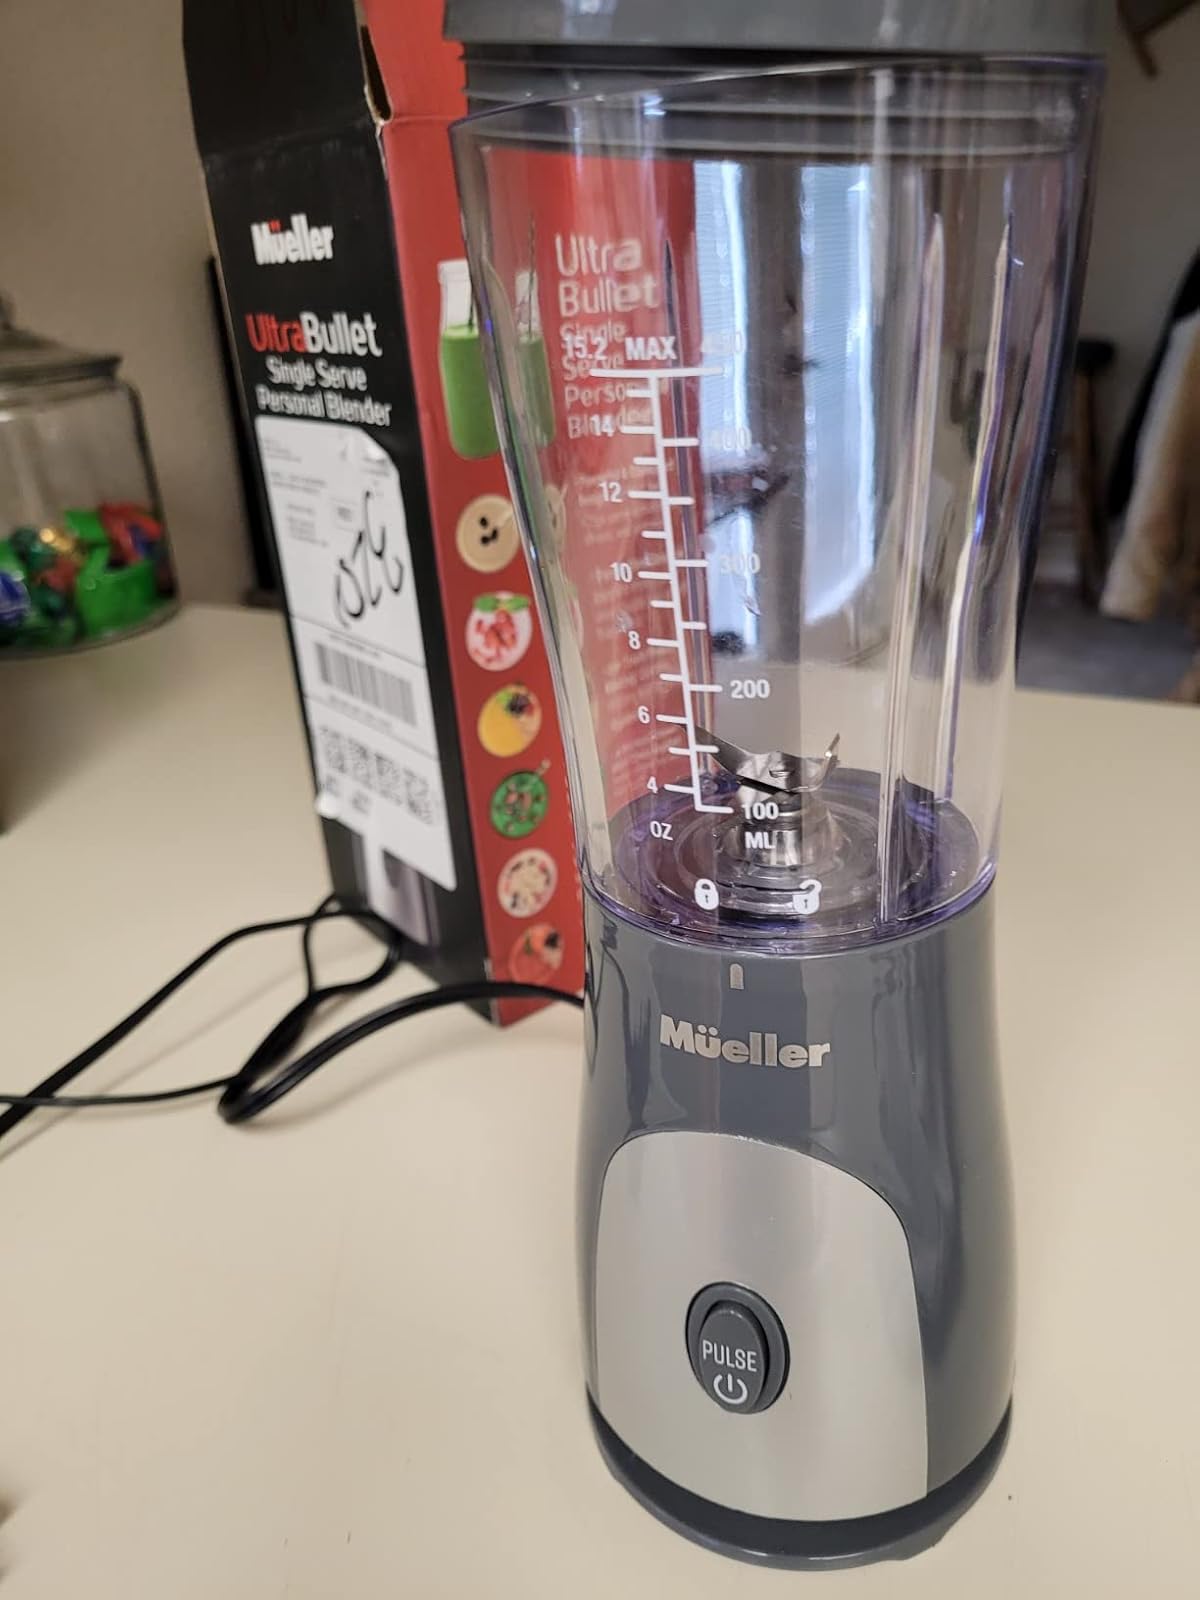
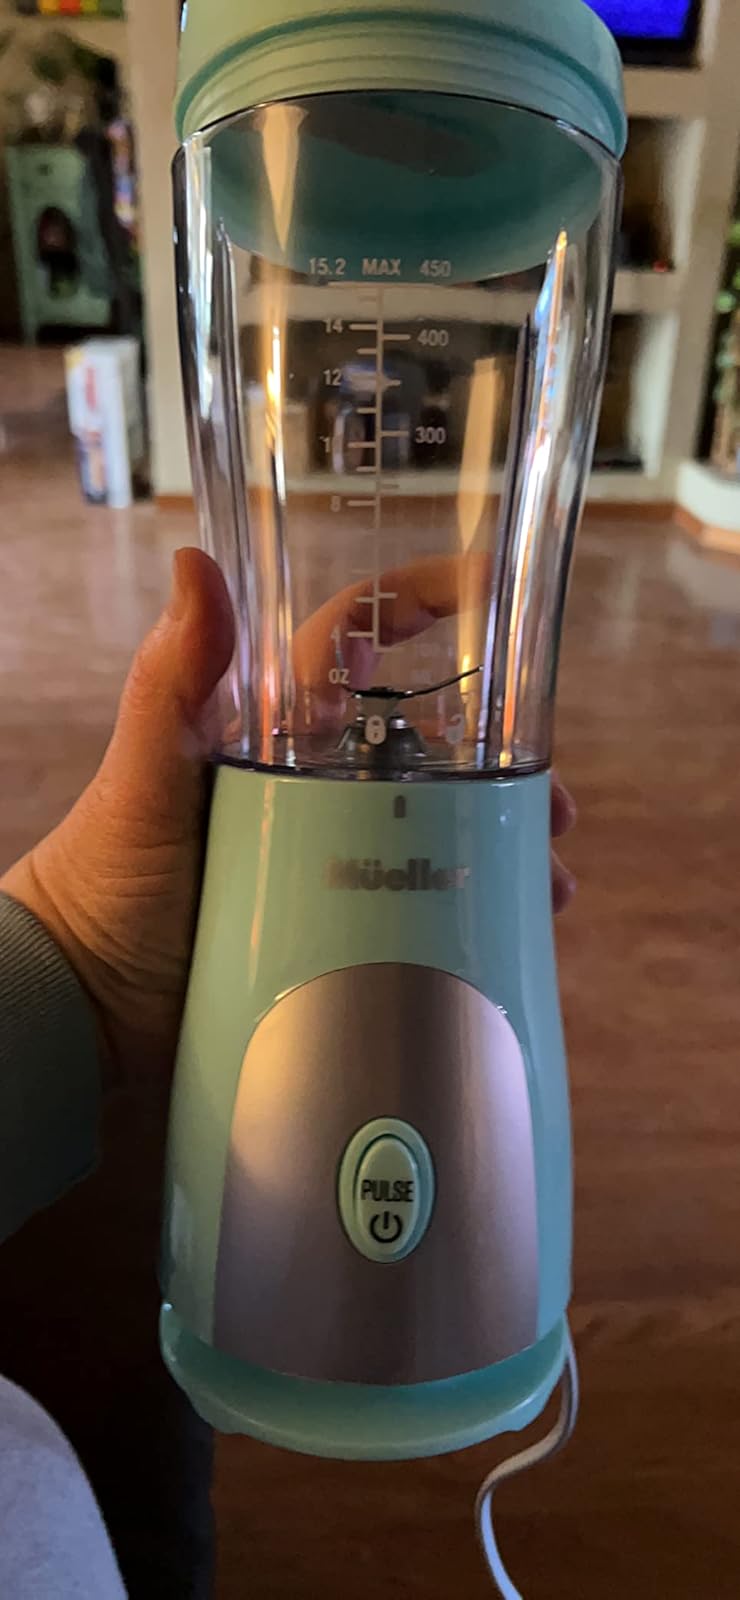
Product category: items_blender
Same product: no